1994 Hong Kong electoral reform

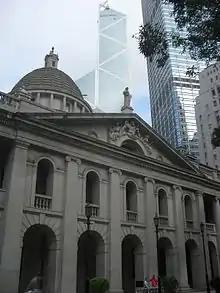
The Old Supreme Court Building was the home of the Legislative Council in the final years of the colonial period.

The 1994 Hong Kong electoral reform was a set of significant constitutional changes in the last years of British colonial rule in Hong Kong before the handover of its sovereignty to the People's Republic of China (PRC) on 1 July 1997. The reform aimed at broadening the electorate base of the three-tiers elections in 1994 and 1995, namely the 1994 District Board elections, the 1995 Urban and Regional Council elections and the 1995 Legislative Council election. It was the flagship policy of the last colonial governor Chris Patten.